Nuevo Circo station

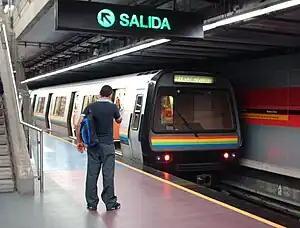

Nuevo Circo is a Caracas Metro station on Line 4. It was opened on 19 July 2006 as part of the inaugural section of the line between Capuchinos and Zona Rental. The station is located between Teatros and Parque Central.